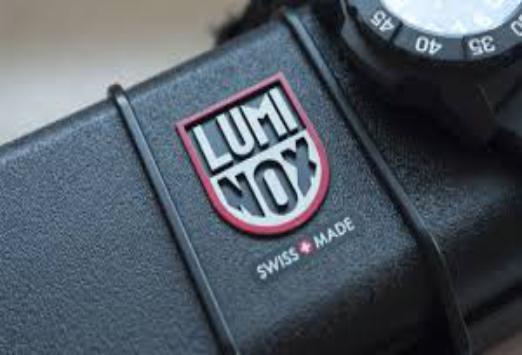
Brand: luminox
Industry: Clothes